Describe the emotion expressed in this image:  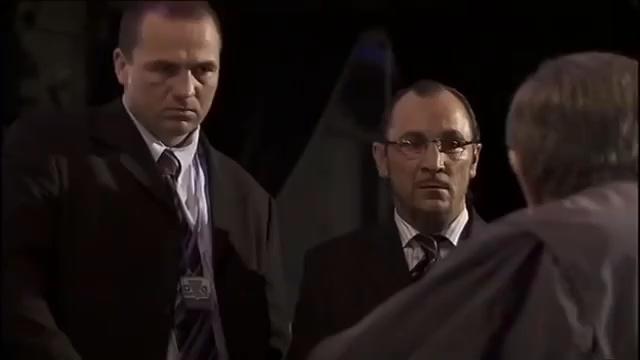
This person displays Suffering, valence and arousal with low intensity.